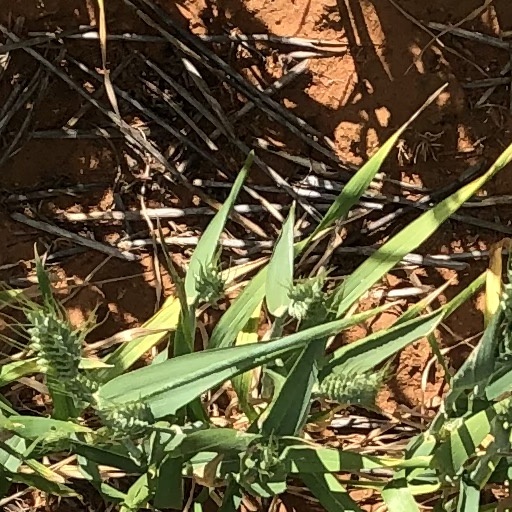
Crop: wheat